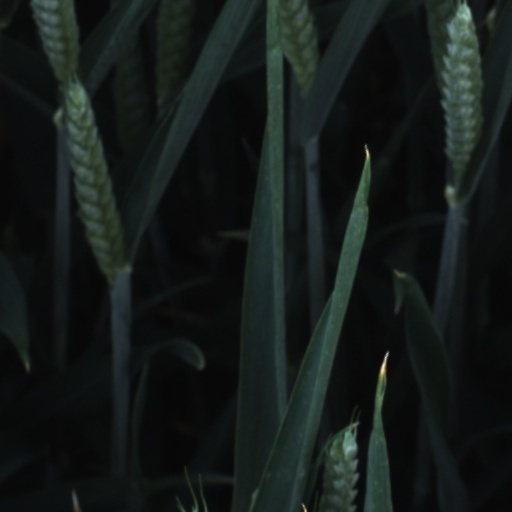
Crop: wheat